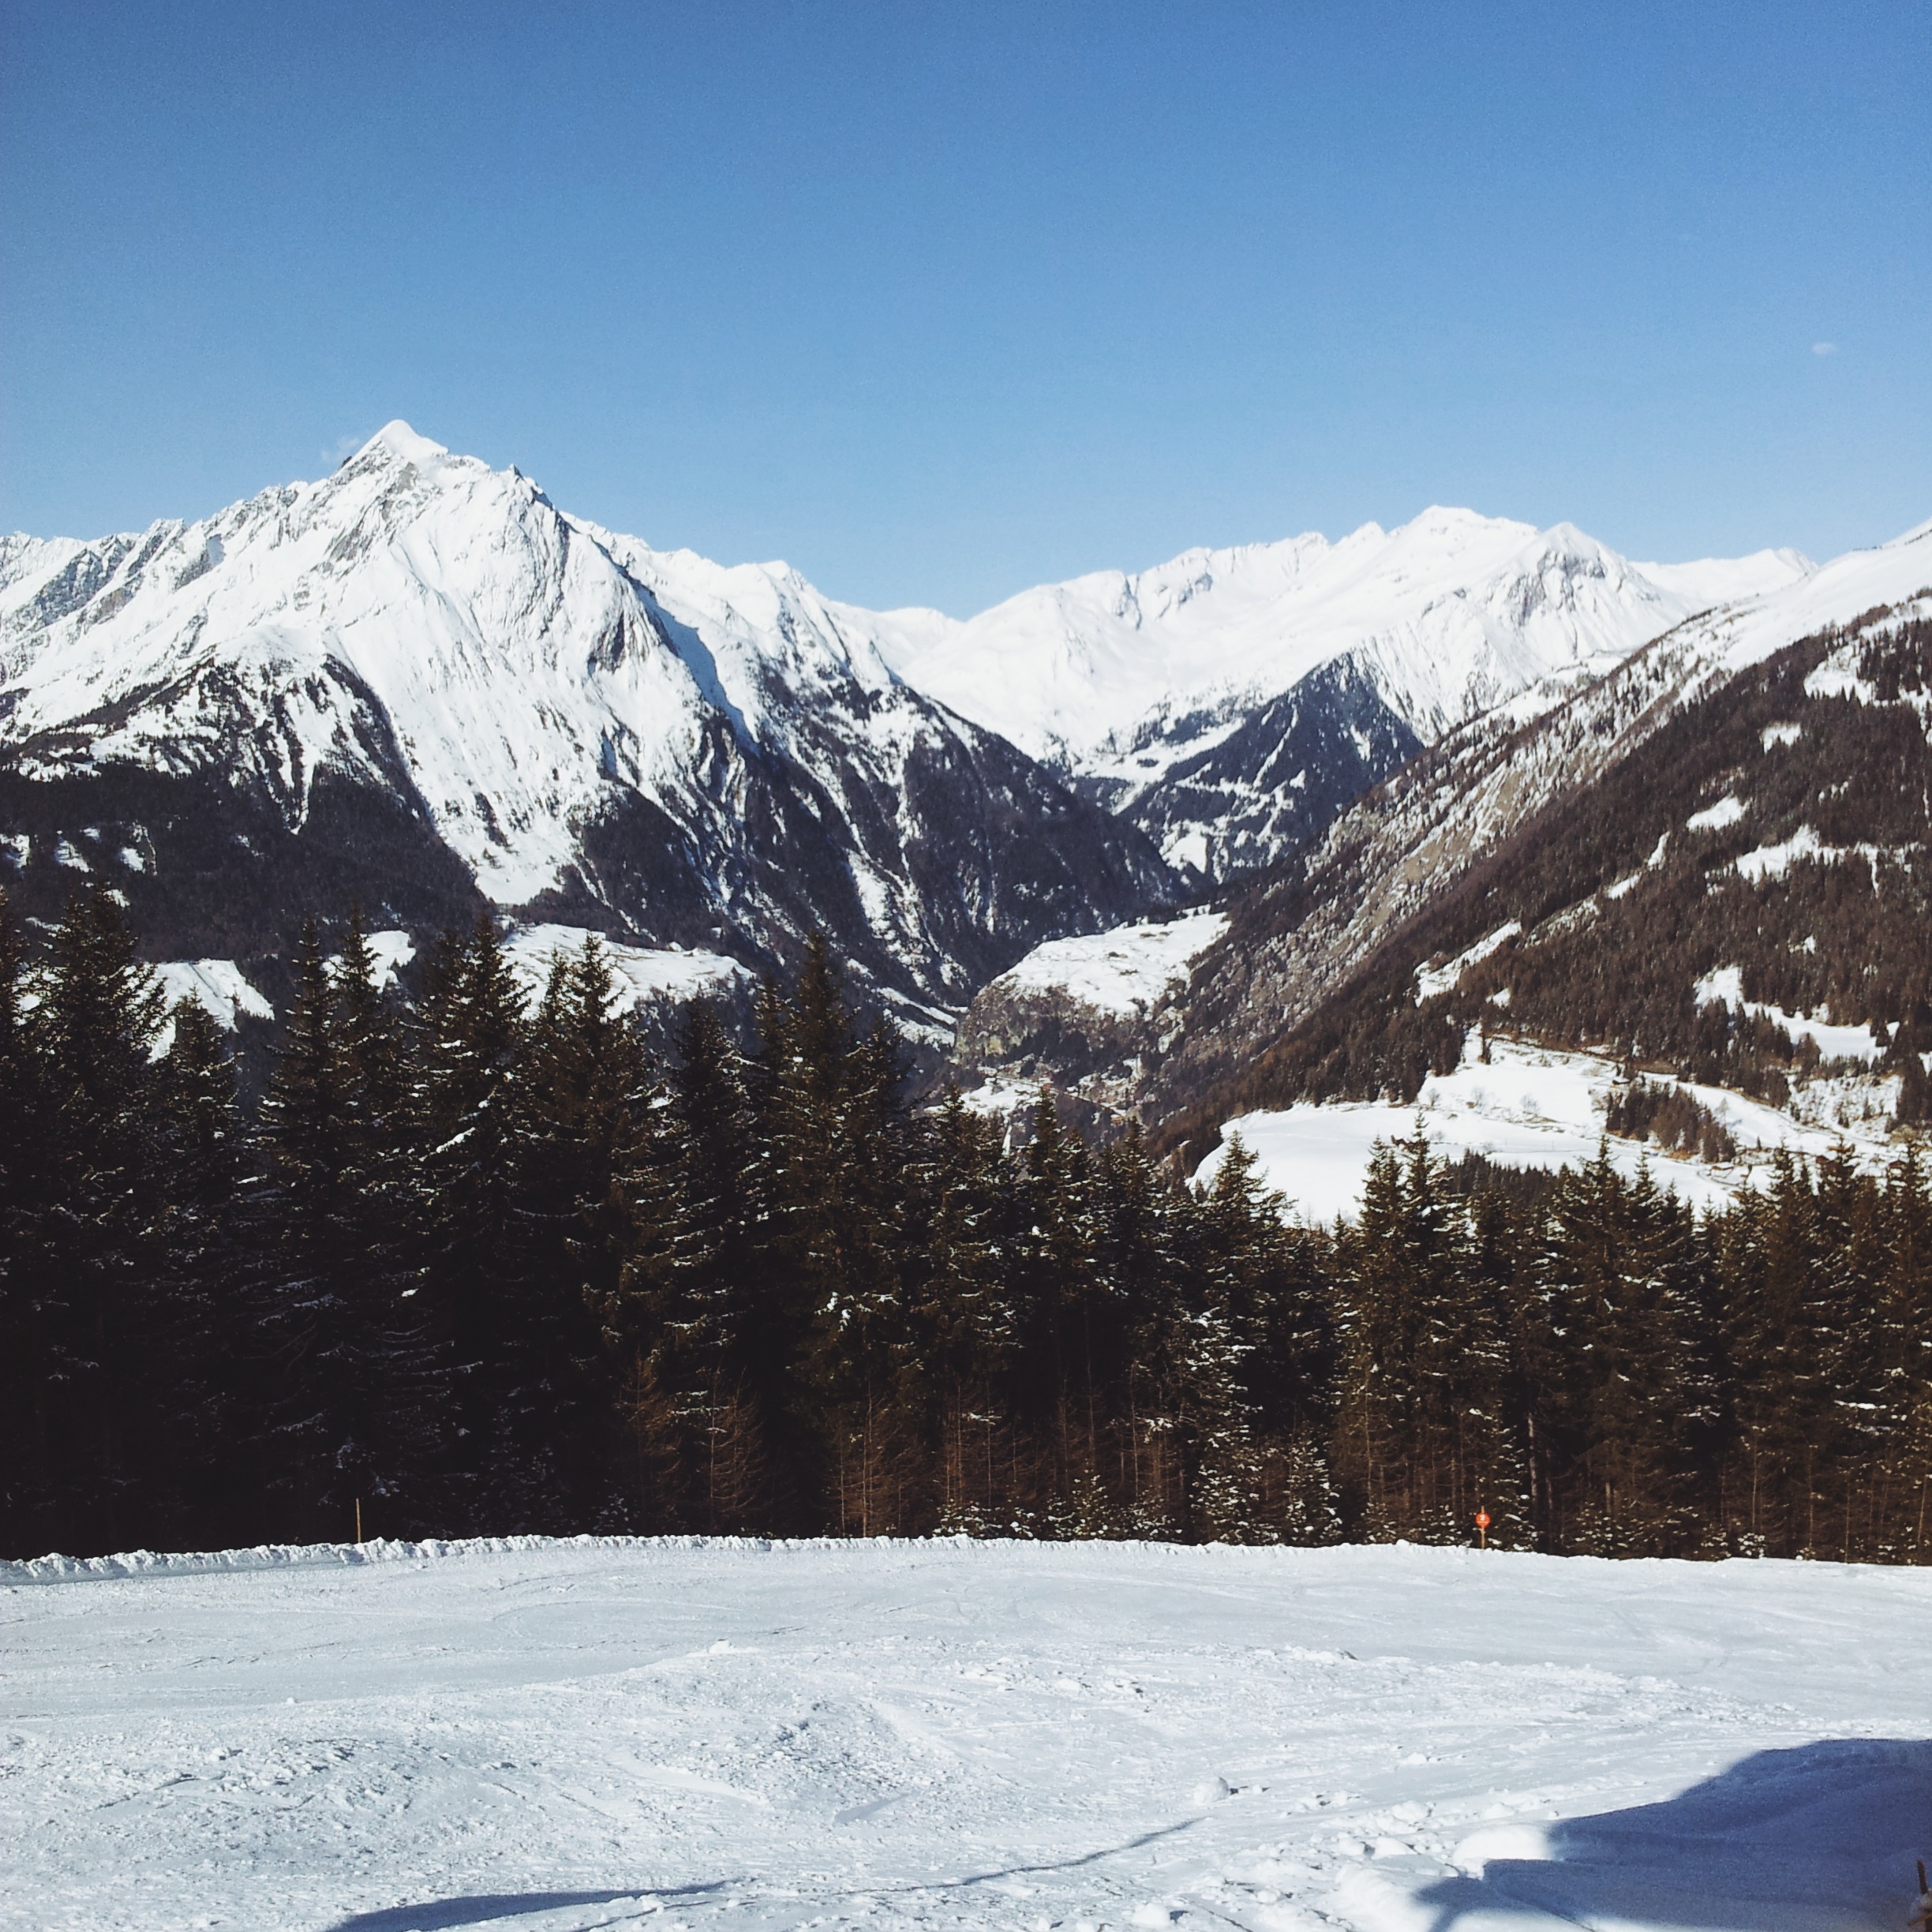
mountain, snow, winter, mountain range, weather, skiing, season, ridge, winter sport, alps, piste, landform, ski touring, ski mountaineering, mountainous landforms, geological phenomenon